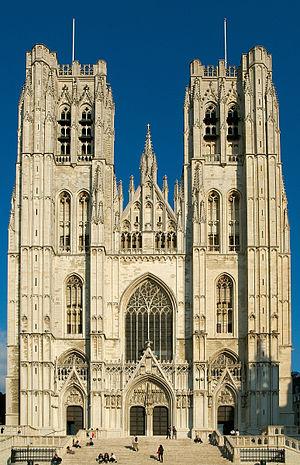
Cathédrale des Saints Michel-et-Gudule à Bruxelles, Belgique. (style gothique)
L’archidiocèse de Malines-Bruxelles est un archidiocèse métropolitain de l'Église catholique en Belgique.
La cathédrale Saints-Michel-et-Gudule, située à Bruxelles en Belgique, est la cocathédrale de l'archidiocèse catholique de Malines-Bruxelles.
Le vicariat de Bruxelles fut créé en 1962 lorsque le cardinal Léon-Joseph Suenens, nommé à la tête de l'archidiocèse de Malines-Bruxelles, érigea dans son diocèse trois vicariats. Les deux autres sont le vicariat du Brabant flamand et Malines et le vicariat du Brabant wallon. Chaque vicariat est confié à un évêque auxiliaire, vicaire général, pour y assumer la responsabilité globale de la pastorale territoriale.
Le catholicisme est la confession religieuse comptant le plus de membres en Belgique. L'Église catholique est une union d'Églises locales, ou diocèses, en étroite communion avec le pape. Le catholicisme en Belgique n'est donc pas organisé comme une Église nationale, mais l'ensemble de la Belgique forme une unique